Gecker

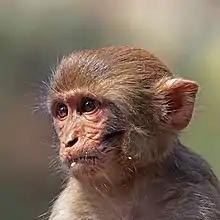
Baby Rhesus macaque in Kathmandu, Nepal

A gecker is a vocalization most often associated with infant primates. It is defined as a loud and distinct vocalization, which consists of a broken staccato noise. In 1965, Irven DeVore of the Center for Advanced Study in the Behavioral Sciences described geckering as a "single sharp yak sound", which may be repeated. It has also been characterized as "cackling." It is common in to all types of macaques, geckering is also associated with fearful jackals and mongooses. Patas monkeys have also been observed to gecker. In macaques, bickering is associated with spastic jerking of the body. Geckers are also commonly displayed in combination with grimaces.